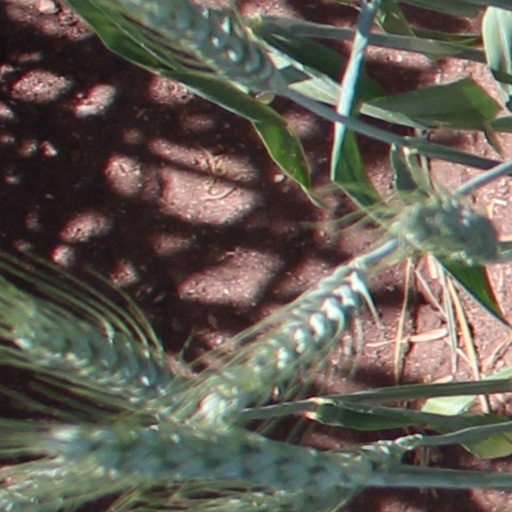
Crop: wheat